133rd Street (New York City)

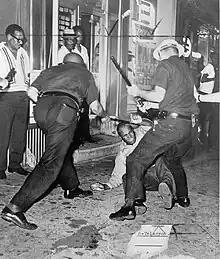
Harlem Riot of 1964 incident at the corner of 133rd Street and Seventh Avenue

During the Jazz Age there were at least 20 jazz clubs on the street, mainly concentrated between Lenox Avenue (Malcolm X Boulevard) and Seventh Avenue, and a young Billie Holiday performed here and was discovered here at the age of 17. Holiday has cited 133rd Street as the original Swing Street, playing a major role in the development of African-American entertainment in Harlem and jazz. The Nest Club opened in 1923 when Melville Frazier and John Carey leased the building at 169 West 133rd Street and established the Barbecue Club on the main floor and The Nest on the downstairs floor, which opened on October 18, 1923. Jazz historian Frank Driggs described the club as having a "Chicago gangland atmosphere". Nightclubs of note include Tillie's Chicken Shack, known for torch singer Elmira, Bank's Club, Harry Hansberry's Clam House at 146 W. 133rd St., one of New York City's most notorious LGBT speakeasies established in 1928, featuring Gladys Bentley in a tuxedo singing "her own risque lyrics to popular songs", and Catagonia Club, better known as Pod's and Jerry's, which featured jazz pianist and composer Willie "The Lion" Smith.